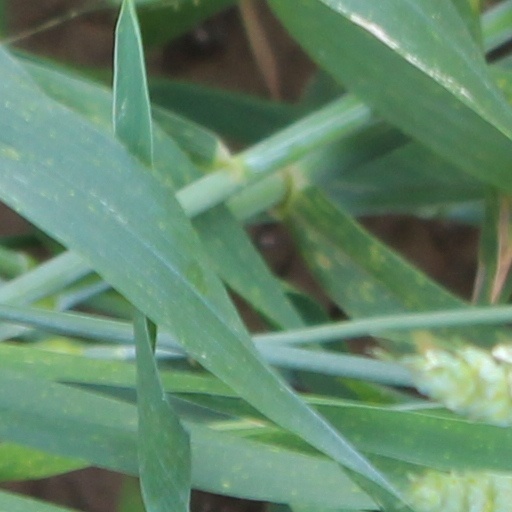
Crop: wheat